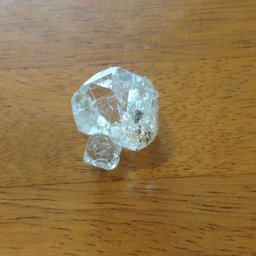
material find from this past weekend !